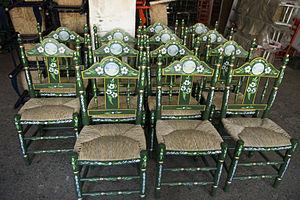
La massette à larges feuilles, aussi appelée roseau à massette, rauche, ou quenouille au Canada, est une plante de la famille des Typhaceae. C'est l'espèce la plus commune du genre Typha.